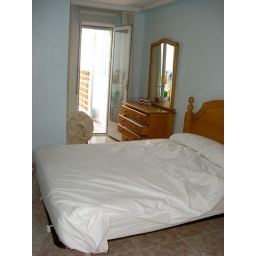
beach house in Cullera